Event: Nepal Earthquake
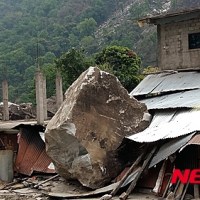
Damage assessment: damage